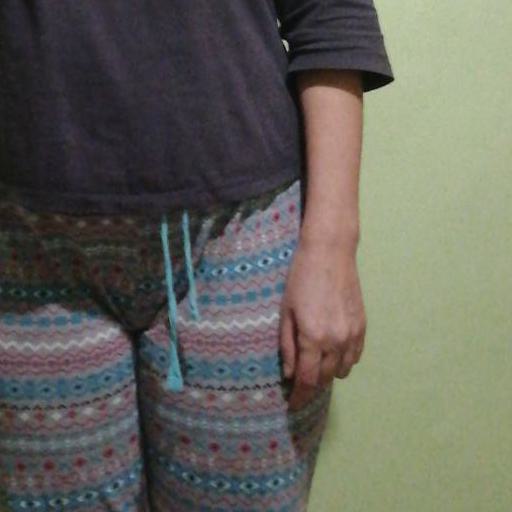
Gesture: no_gesture